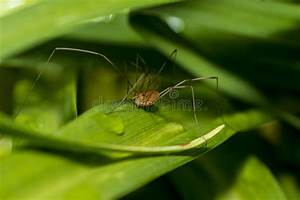
Label: ragno